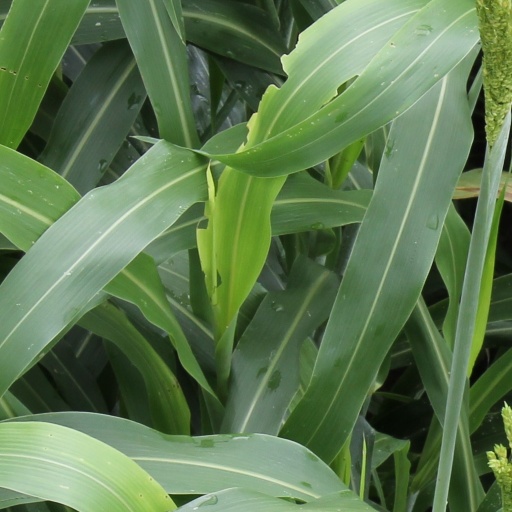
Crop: sorghum